Two Is a Family

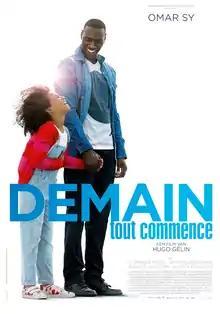
Theatrical release poster

Two Is a Family is a 2016 French comedy-drama film remake of the Mexican film "Instructions Not Included" ("No se Aceptan Devoluciones"), directed by Hugo Gélin and starring Omar Sy.